List of people with kidney stones

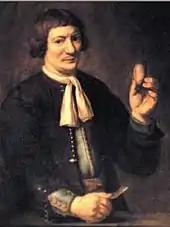
Portrait of Jan de Doot holding the stone he claims to have removed from his body using a knife

There are a number of documented cases of historical figures and distinguished members of society who had kidney stones. This condition is caused by nephrolithiasis, which are more commonly known as kidney stones, or urolithiasis, where the stone forms in the urinary system. These are crystal deposits that can accrete in the urinary system when certain chemical substances become concentrated in the urine. Among the symptoms associated with nephrolithiasis are intense colicky pain, nausea, fever, chills, and the reduction or blockage of urine flow. Historically, the condition of having a kidney or bladder stone was referred to as "the stone" or "the gravel".